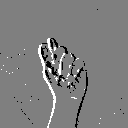
ASL letter: t